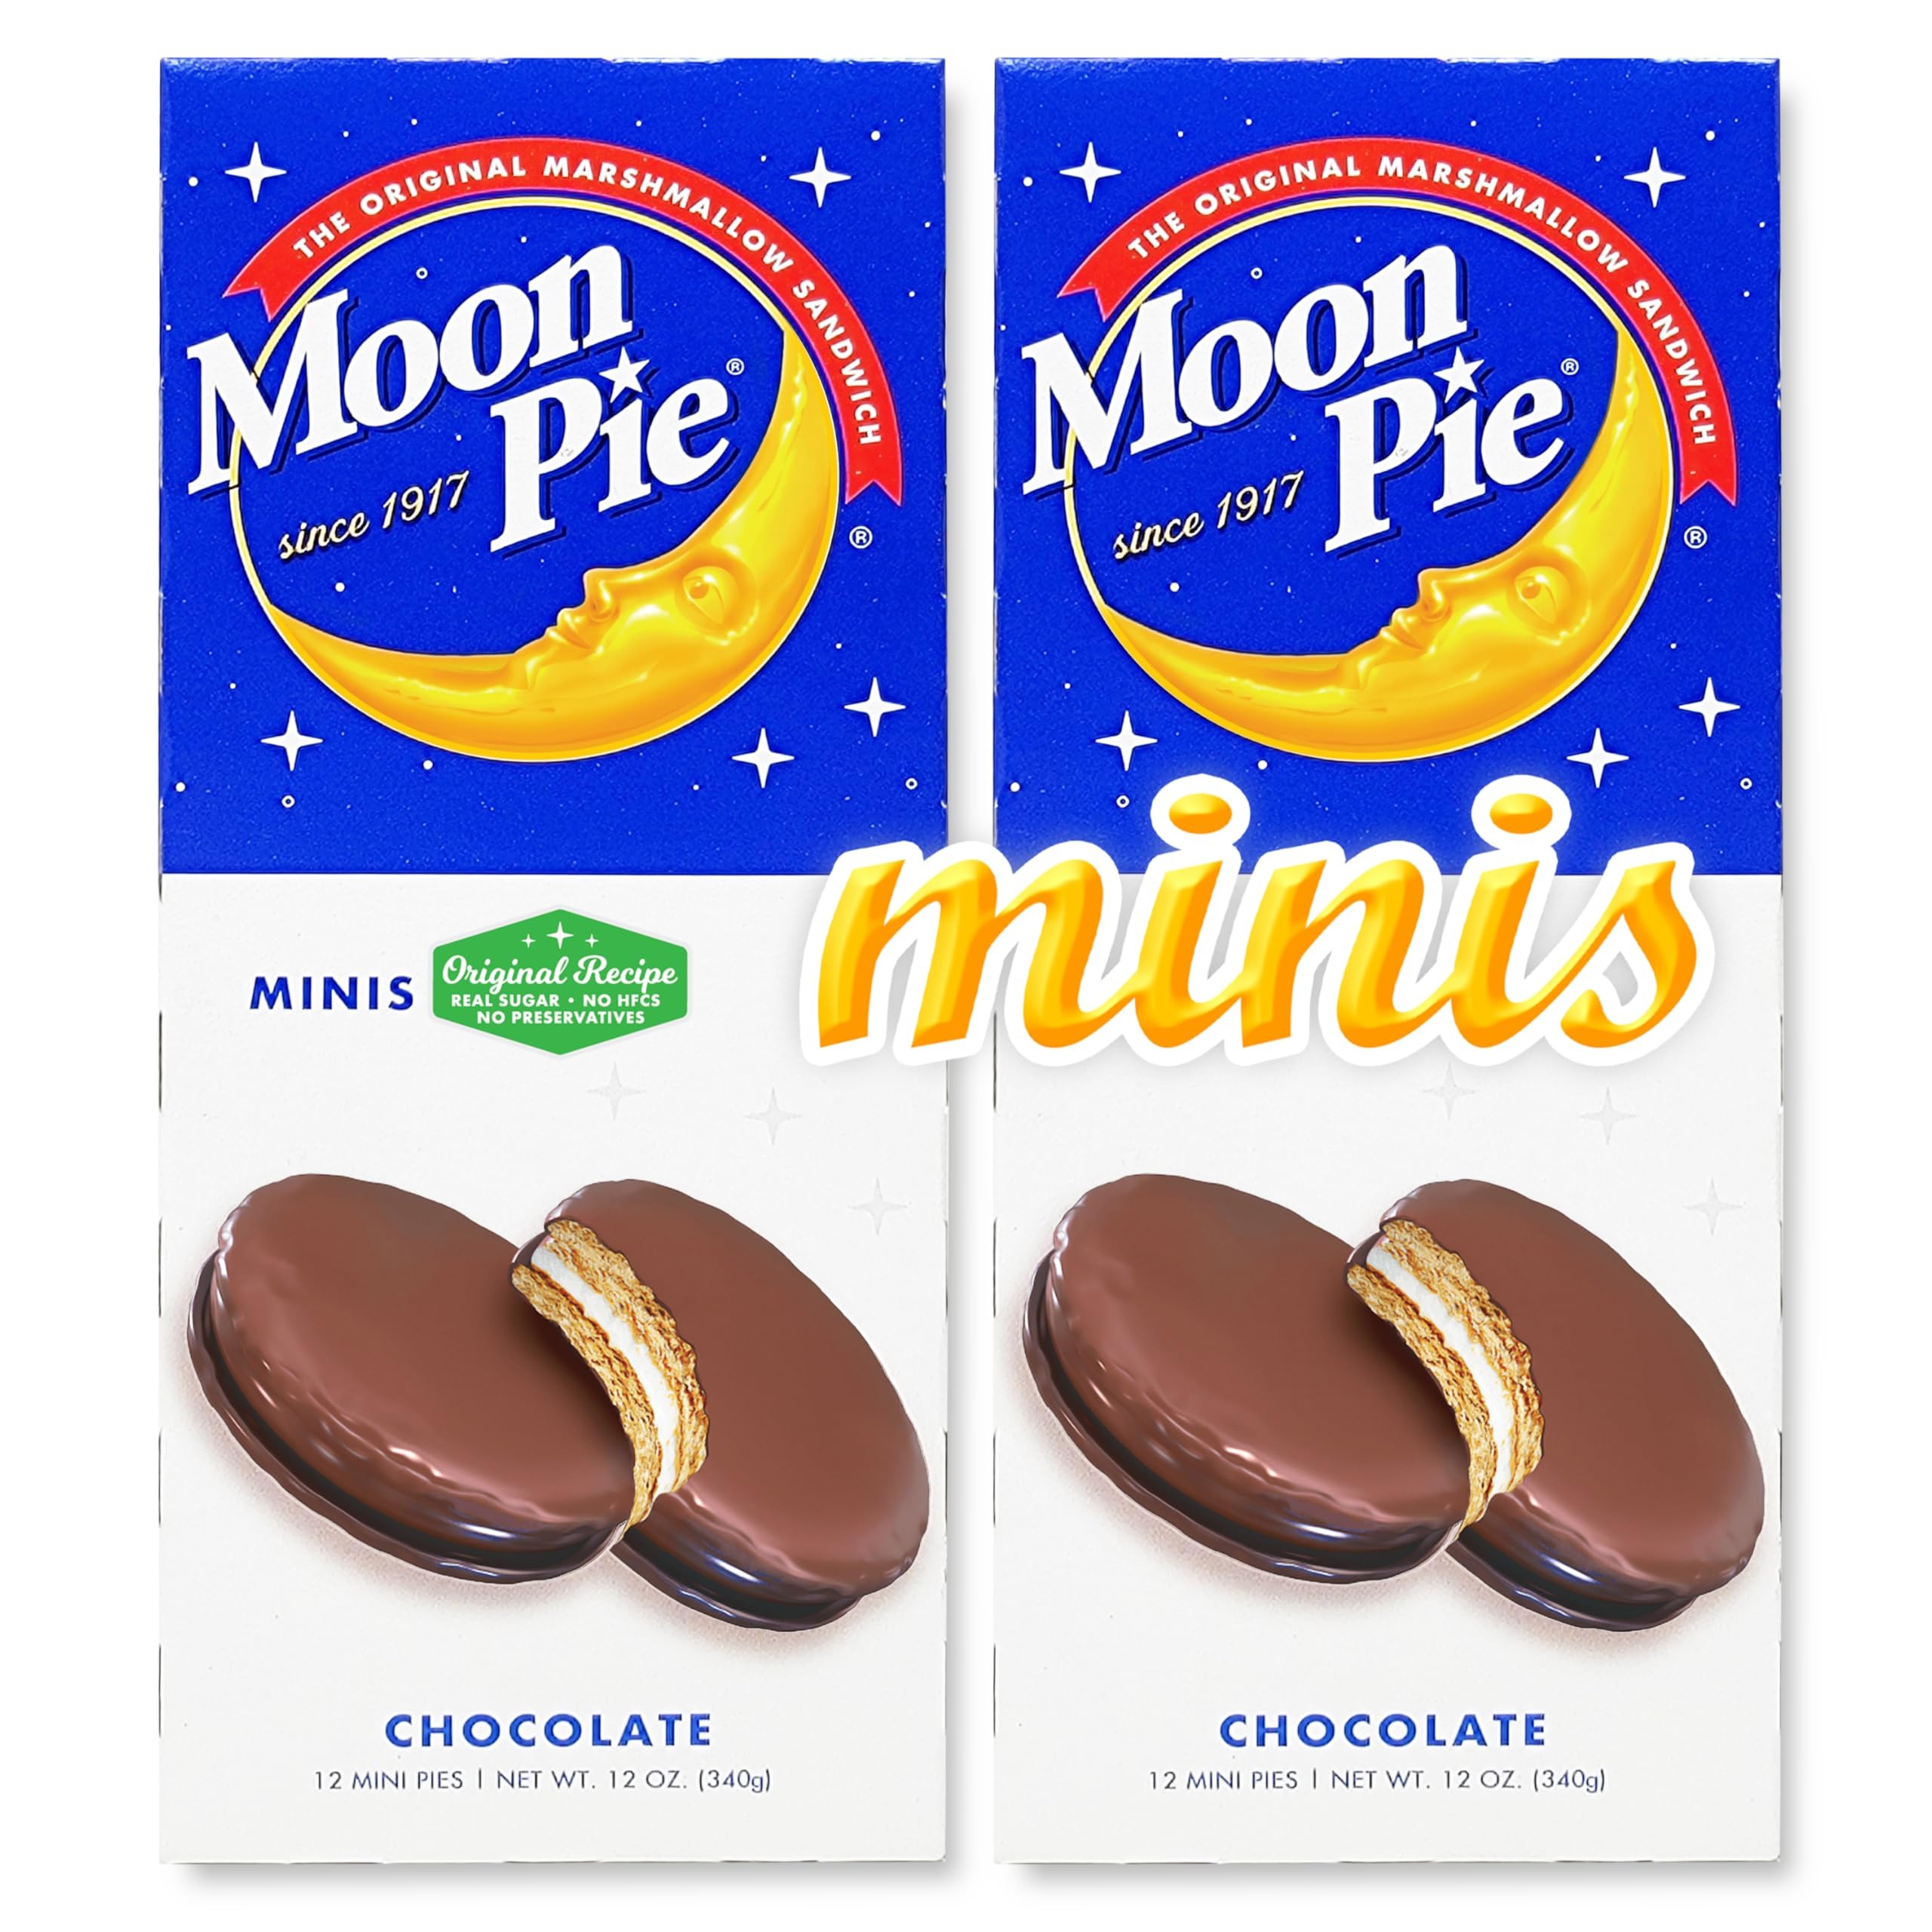
Item Name: Moon Pie Minis. Original Bundle. 24 total Moonpie Pie Snacks. Since 1917.
Bullet Point 1: Classic Moon Pie Minis Bundle: Enjoy the iconic taste of Moon Pie Minis in a convenient 2 PACK bundle.
Bullet Point 2: Includes 2 Boxes: Each box contains 12 individually wrapped Original-flavored Moon Pies, for a total of 24 pies.
Bullet Point 3: Fresh from Chattanooga Bakery: Crafting these beloved treats since 1917.
Bullet Point 4: Delicious Combination: Soft marshmallow center between graham crackers, coated in delicious flavor.
Bullet Point 5: Any Occasion: Great for Holidays, classrooms, on-the-go snacking, lunchboxes, or sharing with friends and family.
Product Description: 2pk Original minis 12ct/24 total
Value: 24.0
Unit: Ounce

Price: 6.15